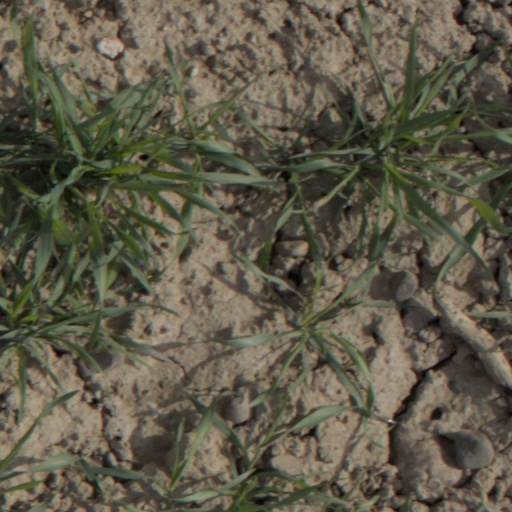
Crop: wheat